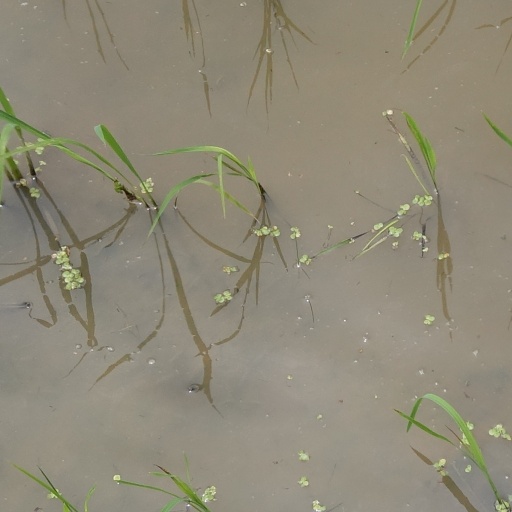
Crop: rice